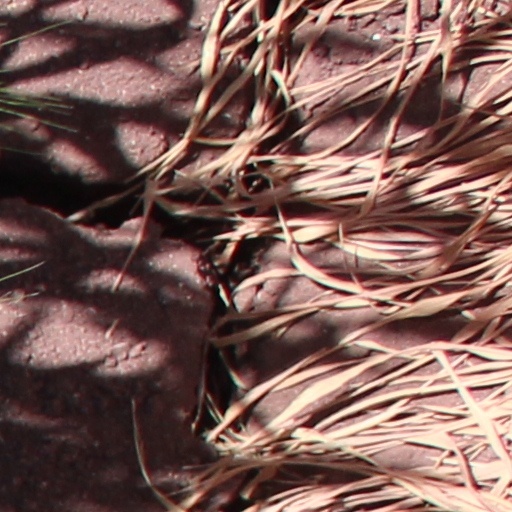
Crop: wheat